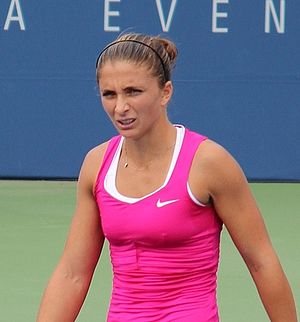
Sara Errani
Sara Errani
Sara Errani er en professionel tennisspiller fra Italien.